2014 Bathurst 12 Hour

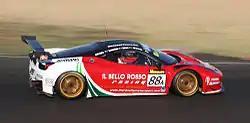
The race winning Ferrari 458 Italia GT3 of John Bowe, Peter Edwards, Craig Lowndes and Mika Salo.

The 2014 Liqui Moly Bathurst 12 Hour was an endurance race for a variety of GT and touring car classes, including: GT3 cars, GT4 cars and Group 3E Series Production Cars. The event, which was staged at the Mount Panorama Circuit, near Bathurst, in New South Wales, Australia on 9 February 2014, was the twelfth running of the Bathurst 12 Hour.